Hanajira

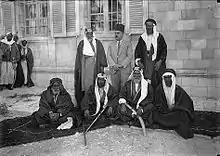
Members of the Hanajira tribe in Beersheba. Seated third from left is Sheikh Freih Abu Middein, chief of the Hanajira tribe. Standing in the center is Aref al-Aref, Palestinian journalist and later mayor of East Jerusalem

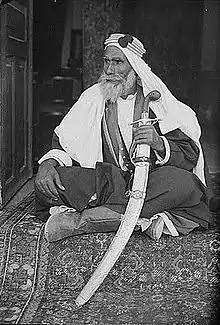
Tribal chief Sheikh Freih Abu Middein, during his mayoral term in Beersheba, early 1920s

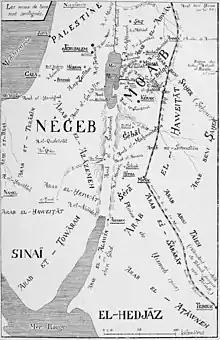
1908 map of Bedouin tribes inhabiting the Negev Desert. Al-Hanajira is spelled "Arab al-Hanagreh" in the map

Al-Hanajira (also Arab al-Hanajira, al-Hanajra or el-Hanajreh) was one of the five principal Bedouin tribes inhabiting the Negev Desert prior to the 1948 Arab-Israeli War. Its territory stretched north-south between Deir al-Balah and Gaza and east to the lands of the Tarabin bedouin, straddling the Hejaz Railway line. Under the British Mandate, the territory was divided between its Gaza and Beersheba. The largest clan was Abu Middein. In the 1931 British census of Palestine, Abu Middein numbered 1,419, Nuseirat numbered 1,104, Sumeiri 772, and al-Dawahra 461, bringing the total to 3,735. By the summer of 1946 the population increased to 7,125. In 1981 the population living in the Gaza Strip was roughly 10,000.